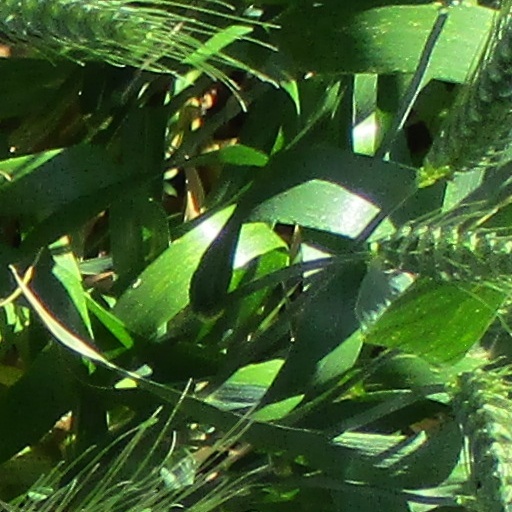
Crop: wheat